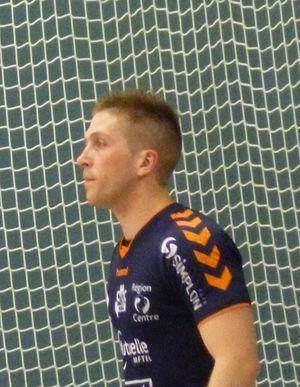
Samuel Foucault
Samuel Foucault, né le 23 juillet 1992 à Chartres, est un handballeur français.
Chartres est la préfecture du département d'Eure-et-Loir, dans la région Centre-Val de Loire. La ville se situe à quatre-vingt-dix kilomètres de Paris.